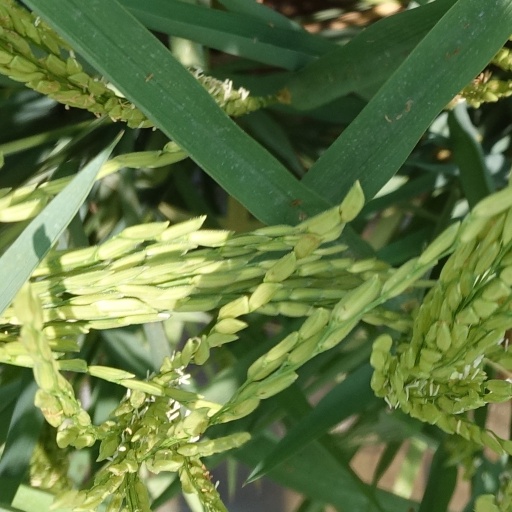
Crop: rice